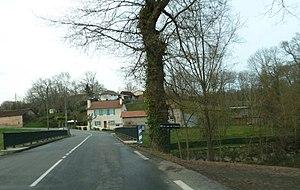
Le Luy de France vers Garos
Le Luy de France est un affluent du Luy, qui prend sa source à Limendous, Pyrénées-Atlantiques.